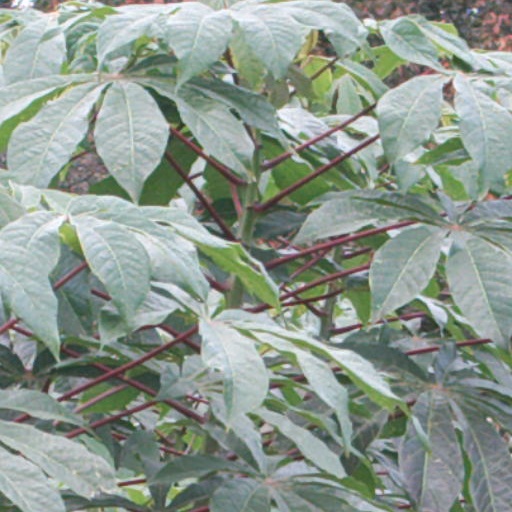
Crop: cassava